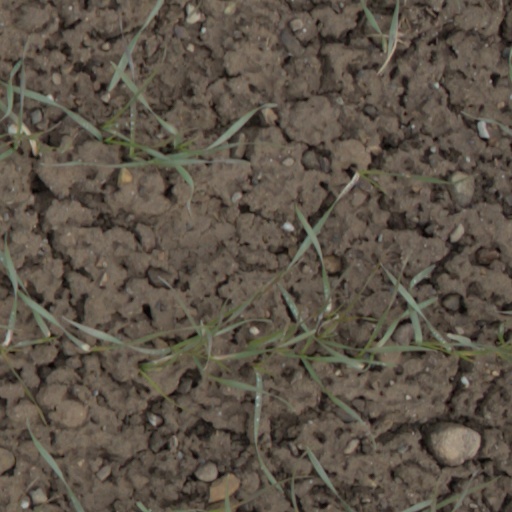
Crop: wheat